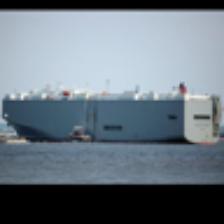
Label: NonHuman